Saint-Michel-des-Andaines

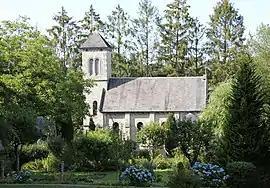
Saint Ortaire priory

Saint-Michel-des-Andaines is a former commune in the Orne department in north-western France. On 1 January 2016, it was merged into the new commune of Bagnoles-de-l'Orne-Normandie.